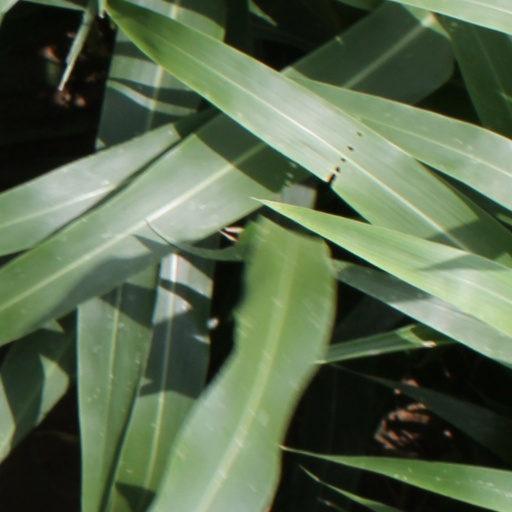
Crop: sorghum